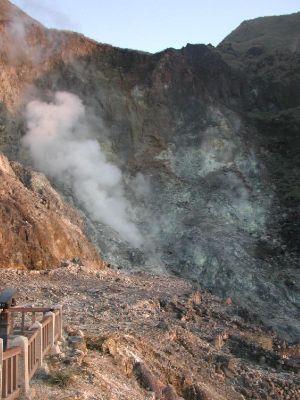
Une fumerolle ou fumerole est un petit panache de vapeur sortant de terre, généralement près d'un volcan ou sur une zone volcanique. Les fumerolles contiennent éventuellement quelques particules, des acides, des éléments minéraux d'origine magmatique, des traces de métaux à l'état de vapeur comme du mercure.
Taïwan fait partie de la zone de collision entre la plaque du Yangtsé et la plaque philippines. L'est et le sud de Taïwan représentent l'extrémité nord de la ceinture mobile philippine.